Peravurani N. Ashokkumar

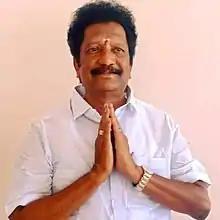

Peravurani N Ashokkumar formerly known as N. Ashokkumar, is a political leader, from Tamil Nadu, India. He is the currently elected Member of the Legislative Assembly of Peravurani, Thanjavur District, Tamil Nadu, India . Driven by social consciousness, he started his political career early by joining the political party that aligned with his ideologies, Dravida Munnetra Kazhagam (DMK) in the year, 1975. As a mission driven, compassionate, empathetic, and strategic political leader, N. Ashokkumar focuses on doing good to the people of his constituency.